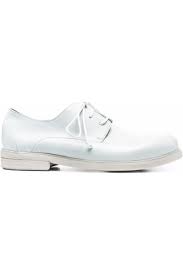
Label: Brogue